The Sword Bearer

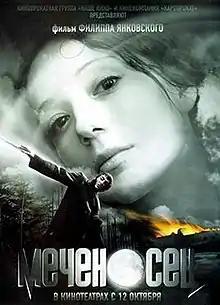

The Sword Bearer is a 2006 Russian science fiction thriller film directed by Filipp Yankovsky, based on Yevgeni Danilenko's book of the same name.